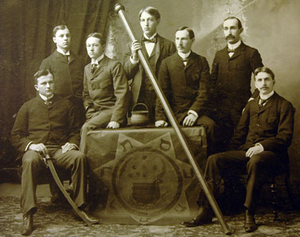
Le mot « secte » désigne d'abord un ensemble d'individus plus ou moins important qui s'est détaché d'un enseignement officiel philosophique, religieux ou politique pour créer leur propre doctrine, mais le terme a pris dans plusieurs langues, et particulièrement en français, une dimension péjorative voire polémique, et tend à y désigner à présent un groupe ou une organisation, souvent mais pas nécessairement à caractère religieux, dont les croyances, les pratiques ou le comportement sont jugés obscurs, inquiétants ou nocifs par le reste de la société.